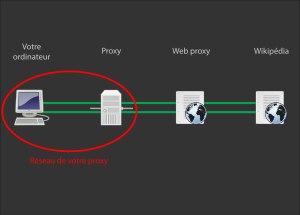
Un proxy est un composant logiciel informatique qui joue le rôle d'intermédiaire en se plaçant entre deux hôtes pour faciliter ou surveiller leurs échanges.